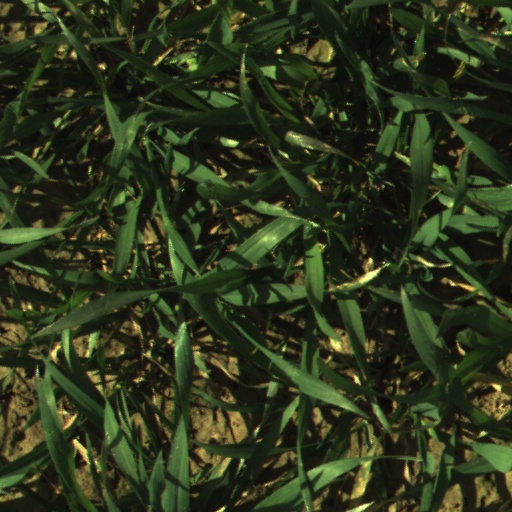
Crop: wheat